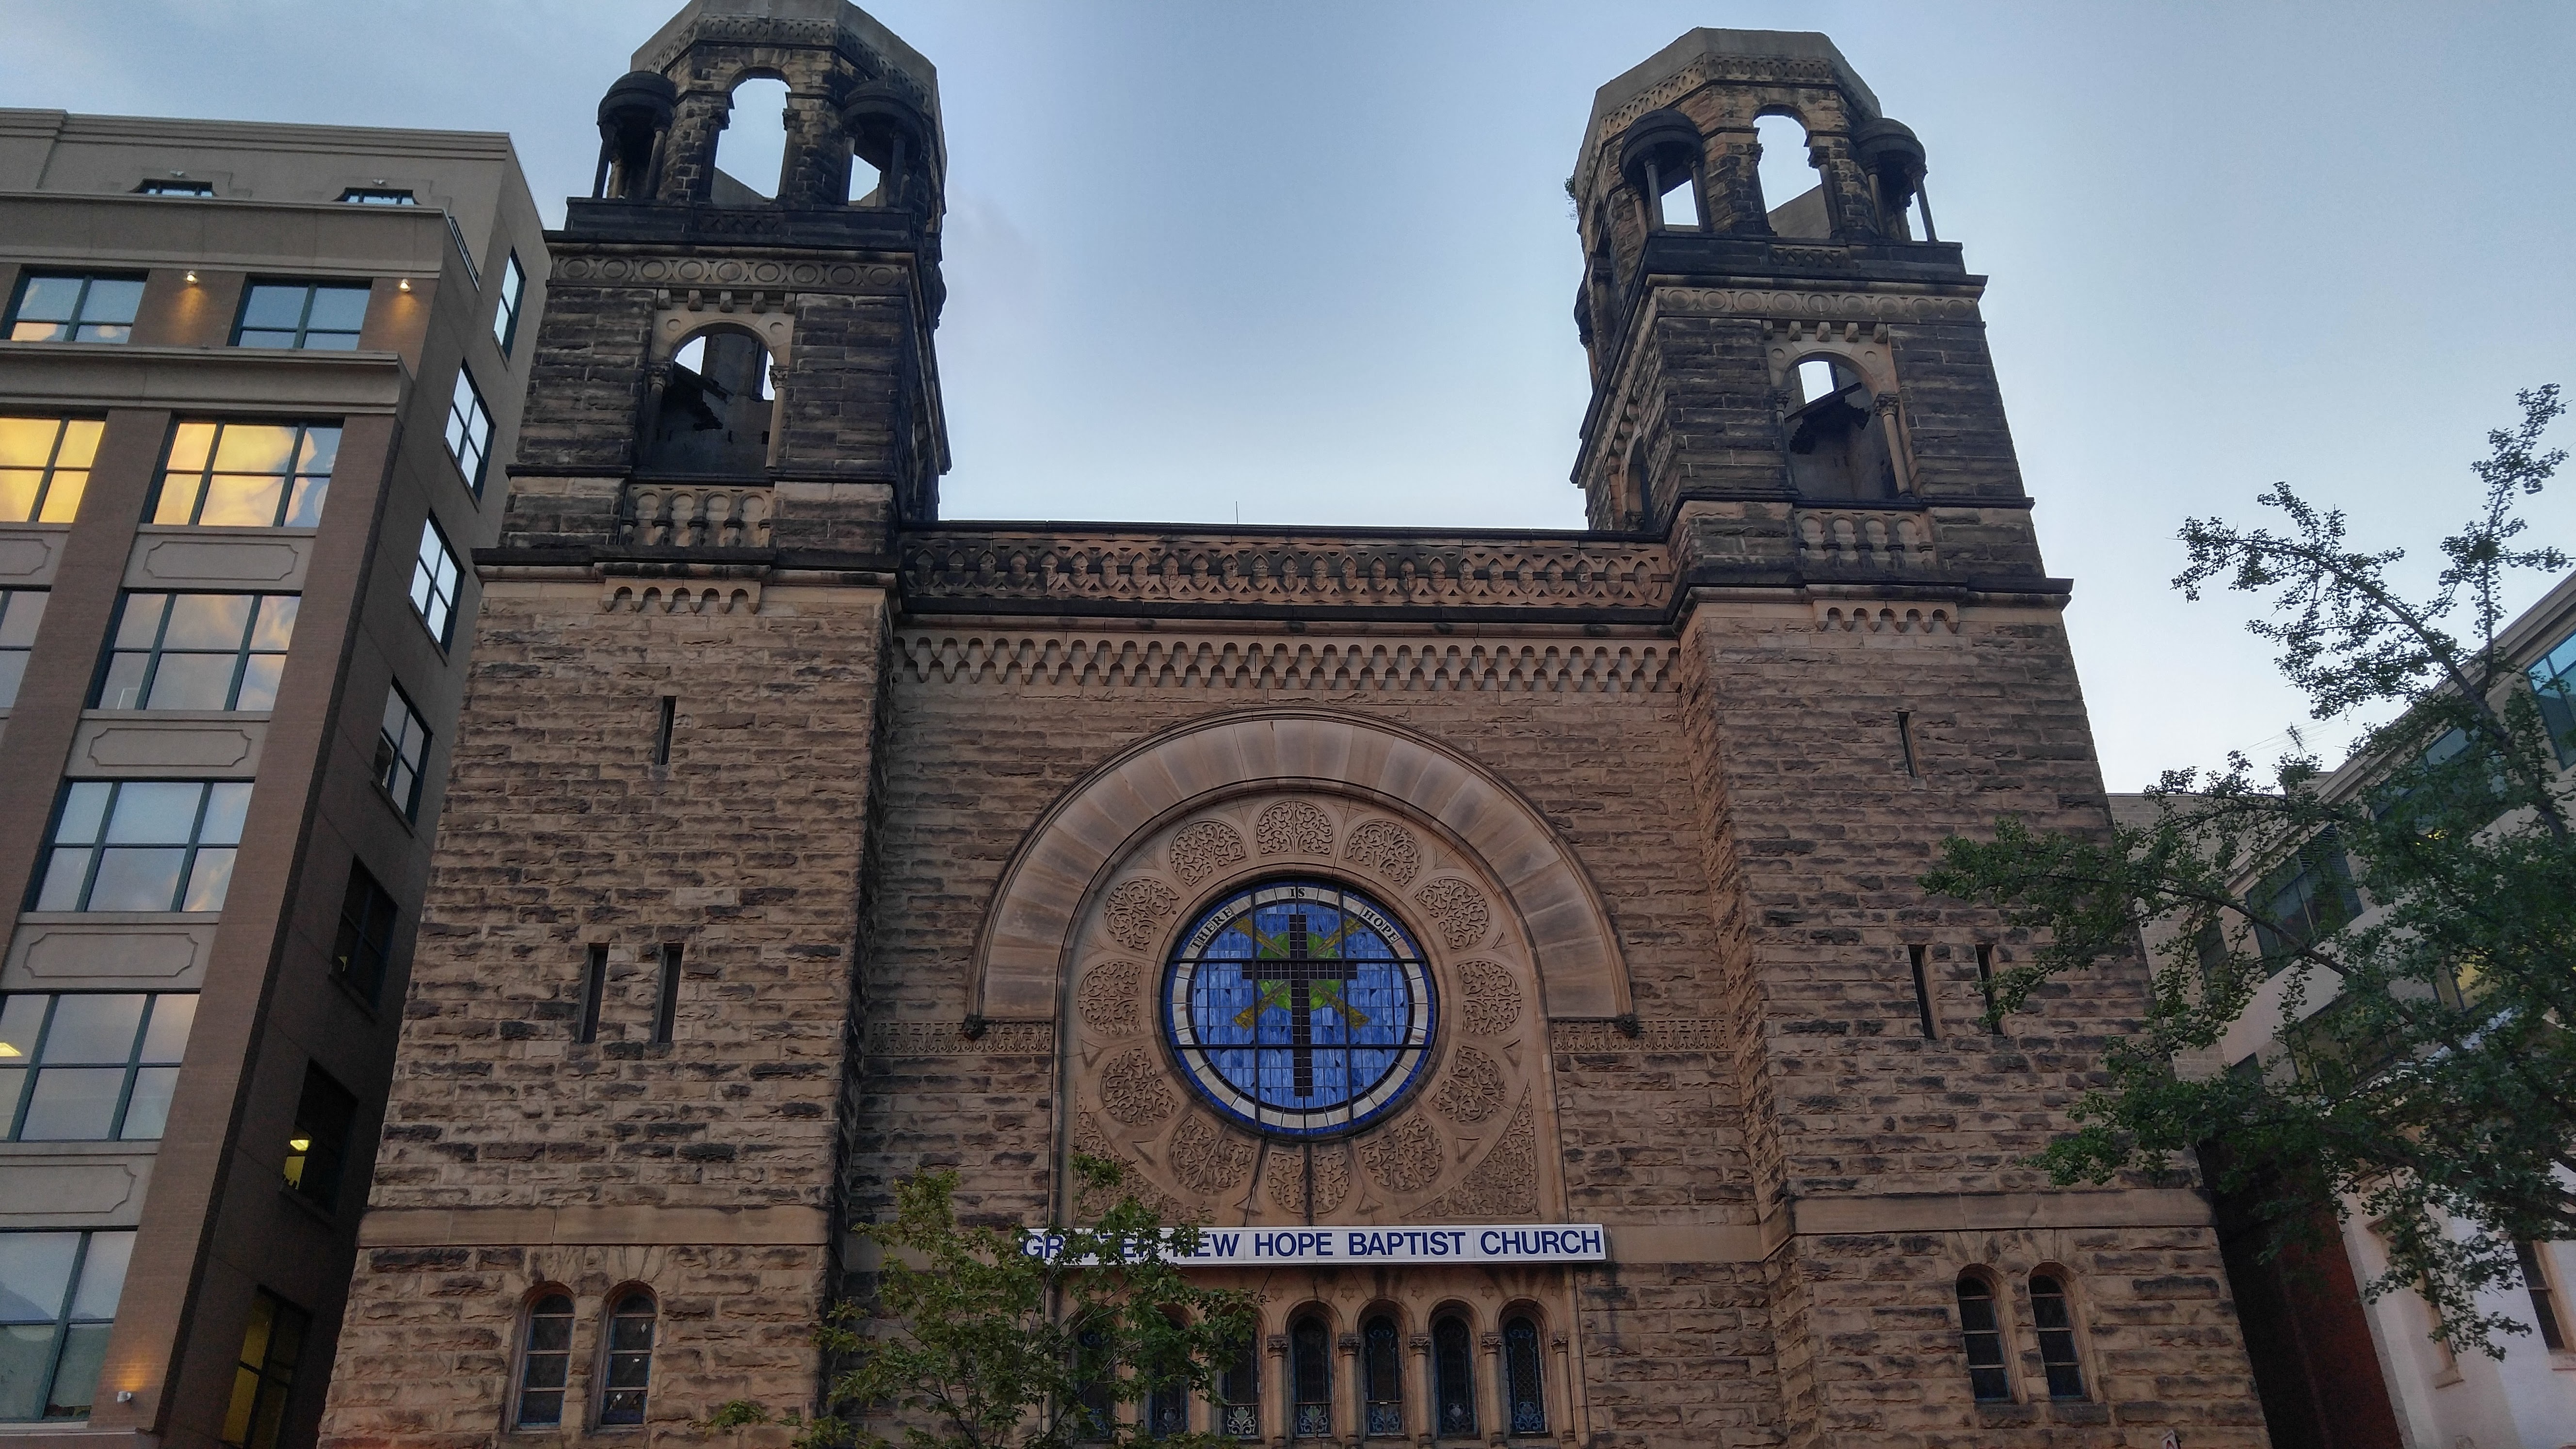
architecture, building, arch, tower, landmark, facade, church, cathedral, chapel, historic, tourism, place of worship, bell tower, washington, dc, monastery, synagogue, basilica